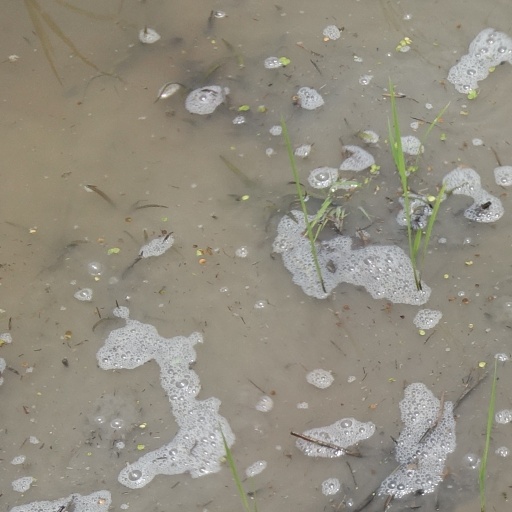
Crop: rice